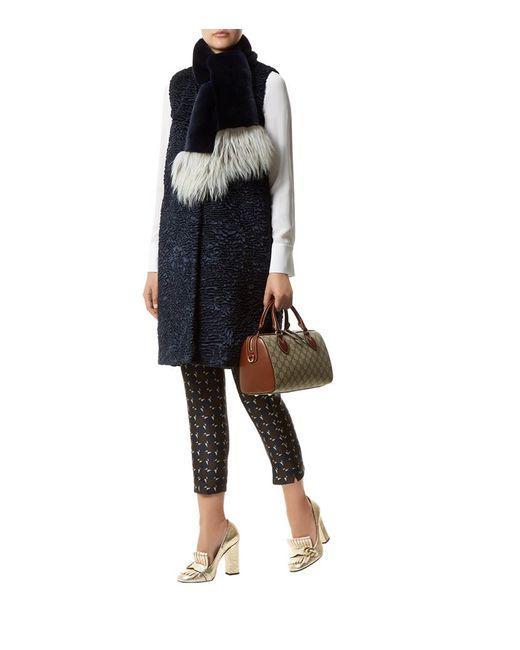
Schwarzer Pelzschal mit mongolischen Federn